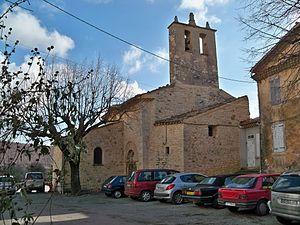
église Sainte-Anne de Lardiers, Alpes de Haute Provence, France
Lardiers est une commune française, située dans le département des Alpes-de-Haute-Provence en région Provence-Alpes-Côte d'Azur.
Le département français des Alpes-de-Haute-Provence compte 275 églises pour un total de 200 communes, soit une moyenne de 1,37 église par commune.
Cet article recense les édifices religieux des Alpes-de-Haute-Provence, en France, munis d'un clocher-mur.